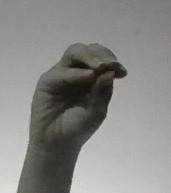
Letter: ha